Irisbus Europolis

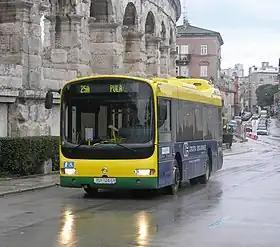
A Europolis in Pula, Croatia

The Irisbus Europolis is an integrally-constructed low-floor midibus model with 49 passengers produced by Irisbus (now known as Iveco Bus.)